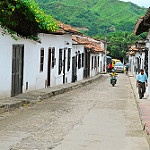
Label: street